Kei Kurono

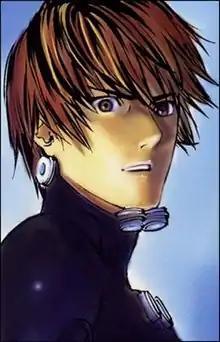
Kurono from the manga

is a fictional character in the manga series "Gantz" written by Hiroya Oku. In the story, Kurono is a teenager who feels forced to save a man from a subway train alongside his childhood friend Masaru Kato, but is killed in the process. He is revived by a being known as Gantz and with others is forced to fight aliens hiding in human society. Despite starting as a selfish character who does not care for others, Kurono feels more optimistic when he becomes the leader of the team and starts a romantic relationship with a teenaged girl named Tae Kojima. The character is also present in Gonzo's anime adaptation of the series, live-action films and a CGI film, "", where his role and fate highly differ from the original manga.